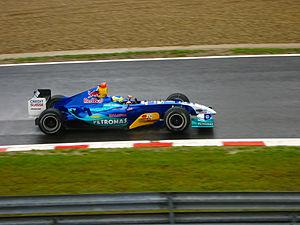
La Sauber C23 est la monoplace de Formule 1 de l'écurie Sauber, engagée au cours de la saison 2004 de Formule 1. Elle est pilotée par l'Italien Giancarlo Fisichella et le Brésilien Felipe Massa. Le pilote d'essais est le Suisse Neel Jani.
Sauber AG, également engagée sous les dénominations PP Sauber ou Sauber F1 Team, est une écurie de course automobile fondée par Peter Sauber et basée à Hinwil en Suisse. Après de multiples succès en Championnat du monde des voitures de sport, l'écurie Sauber a participé au championnat du monde de Formule 1 de 1993 à 2005.